Matthew Bugg

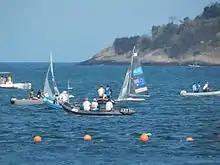
Australia's Matthew Bugg sailing at the 2016 Paralympics in Rio de Janeiro

Bugg won the bronze medal in 2.4 Norlin at the 2016 World Championships held in Medemblik, Netherlands. At the 2016 Rio Paralympics, Bugg won the silver medal in 2.4 Norlin. He was leading the event until he fell back from the gold medal position after being disqualified in race 10 of 11. Bugg's performances in 2016 led him to being named 2016 Tasmanian Athlete of the Year.